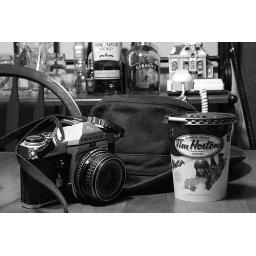
And now in glorious black and white